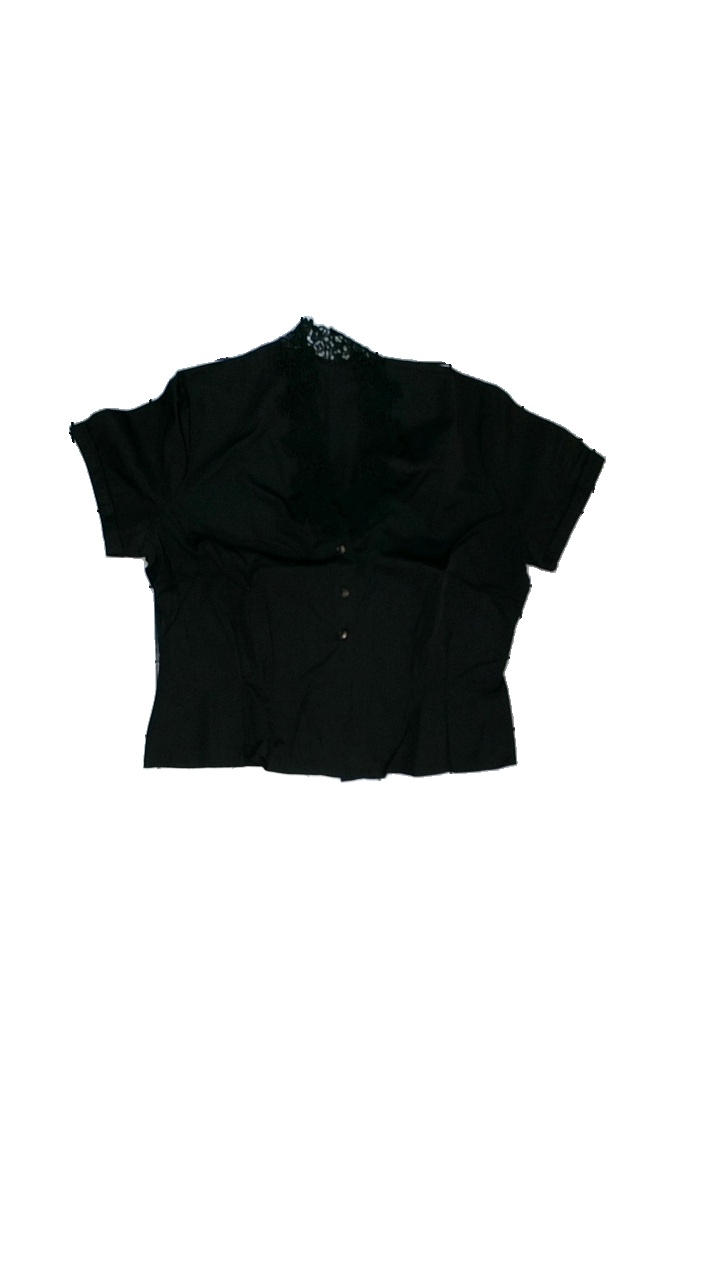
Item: Blouse (Ladies)
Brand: Pejers
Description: svart vintage blus med spets runt kragen
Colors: Black
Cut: Regular
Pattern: Lace
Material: ?
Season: All
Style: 70s
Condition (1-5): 5
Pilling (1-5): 5
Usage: Reuse
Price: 50-100